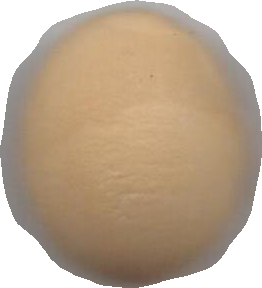
Variety: Dega